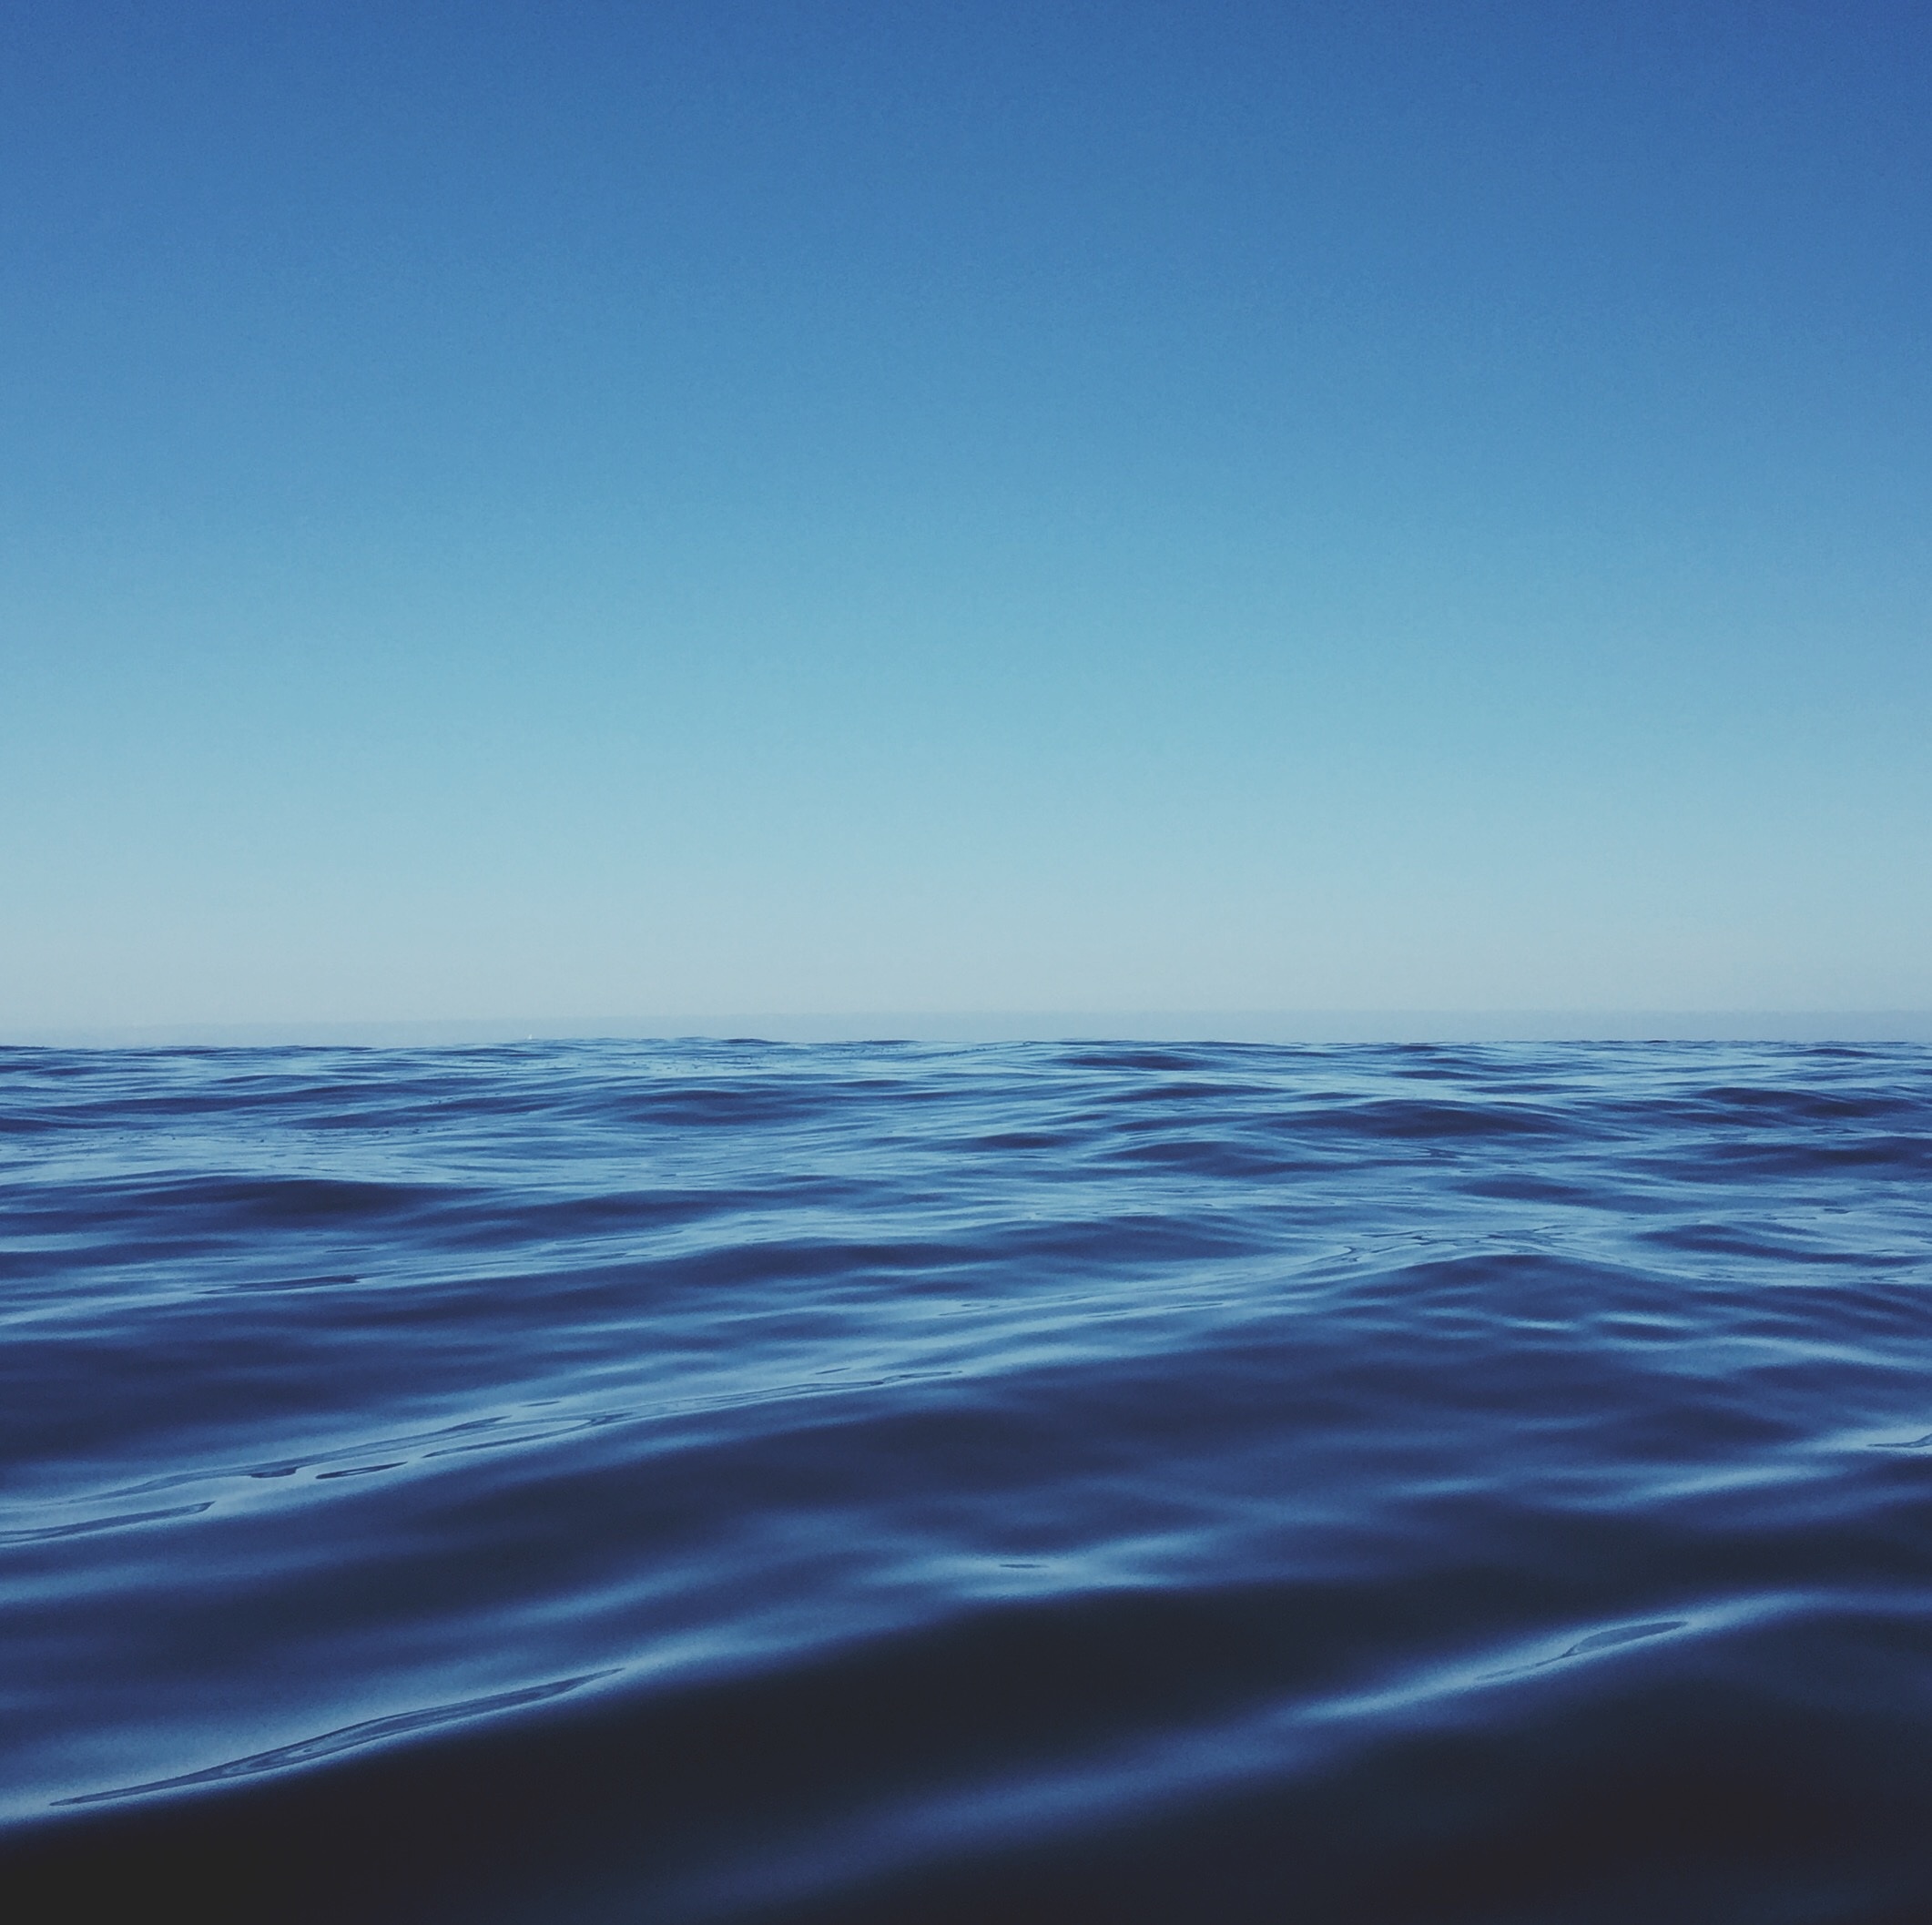
sea, coast, water, ocean, horizon, sky, sunlight, shore, wave, ripple, dusk, bay, body of water, cape, arctic ocean, wind wave